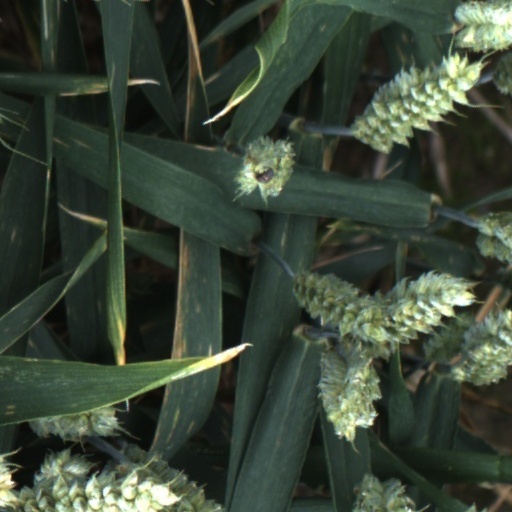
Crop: wheat